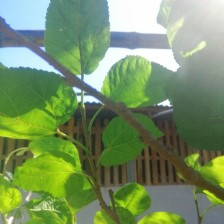
Variety: BlackAustralia